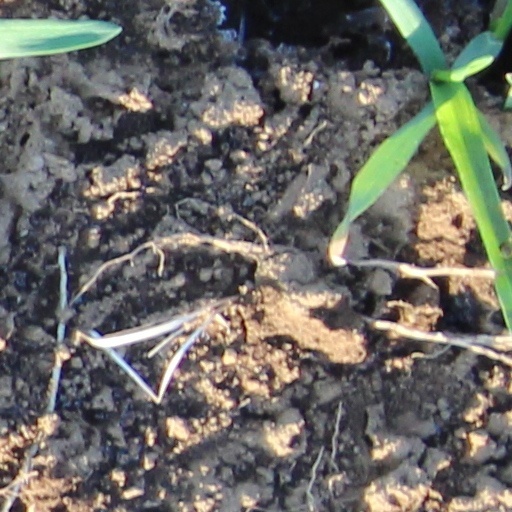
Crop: wheat